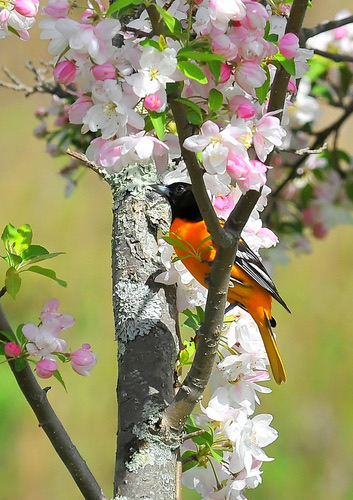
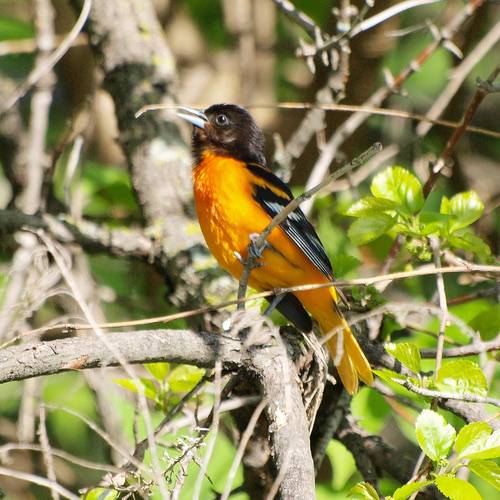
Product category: misc
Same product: yes